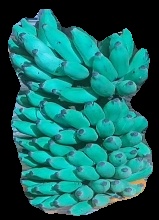
Variety: elakki-bale
Grade: grade2